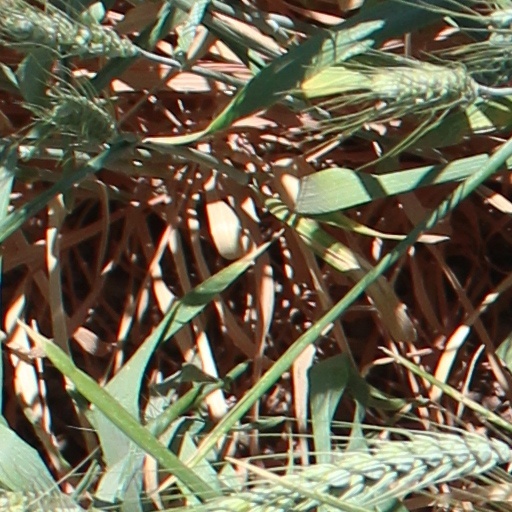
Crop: wheat